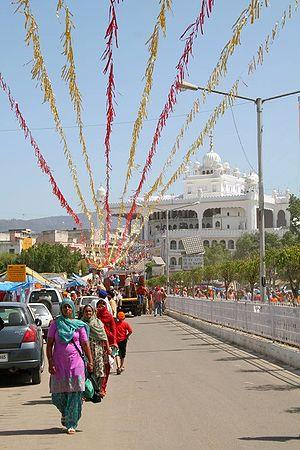
Baisakhi appelé aussi souvent Vaisakhi, mais aussi Vaishakhi ou Vasakhi correspond au festival de la moisson surnommé dalls chez les sikhs. Ce jour, un des plus célébrés de l'année, éponyme du mois qui le contient, tombe généralement le 13 avril dans le calendrier grégorien mais il arrive que ce soit le 14 avril. En 1699, Guru Gobind Singh a mis en place l'ordre du Khalsa en célébrant les premiers baptême sikhs, l'Amrit Sanskar ce jour. Depuis cette date se réfère aussi à d'autres événements chez les sikhs, en mémoire de 1699. À Amritsar une grande célébration est mise en place tous les ans, de nombreuses personnes viennent des régions du Pendjab et même au-delà. Il est de tradition de commencer la récolte après ce festival. Les élections pour le Gurdwara peuvent être faites pour Baisakhi, tout comme des cérémonies d'initiation comme l'Amrit Sanskar. Des Akhand Paths, des lectures ininterrompues du Livre saint le Guru Granth Sahib, des prières comme l'Ardas sont exécutées dans les temples pour marquer l'événement. Il est courant pour les Sikhs aujourd'hui d'aller au temple avec des fleurs et des offrandes tôt le matin lors du jour de Baisakhi.